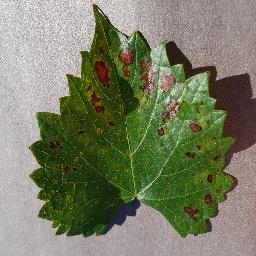
Label: Grape___Esca_(Black_Measles)